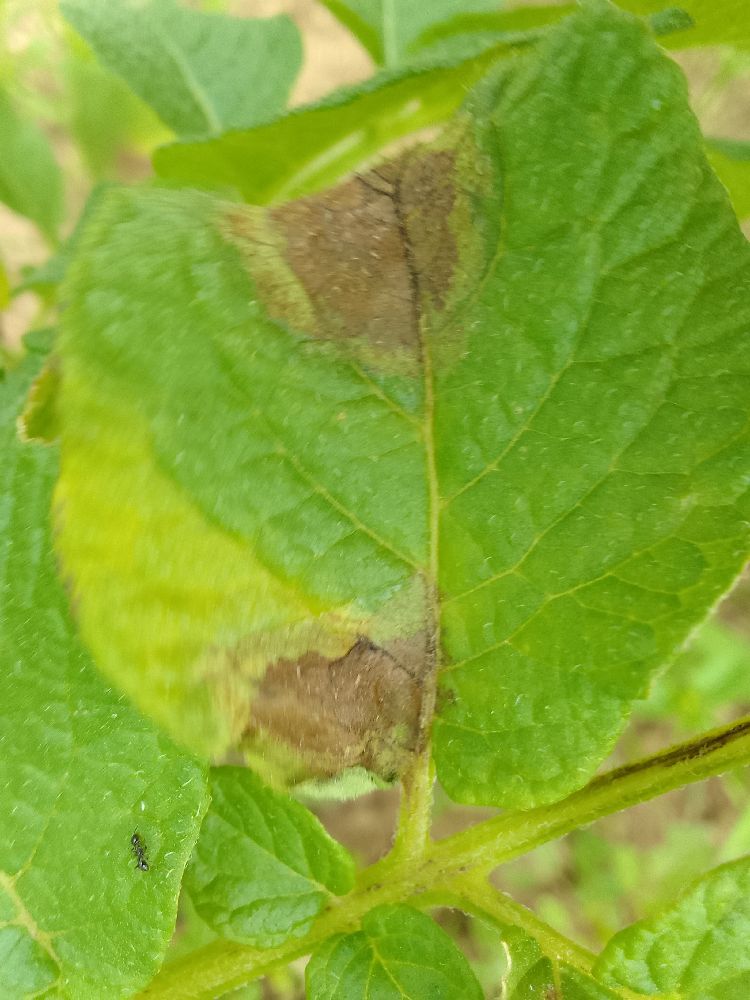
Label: Late blight